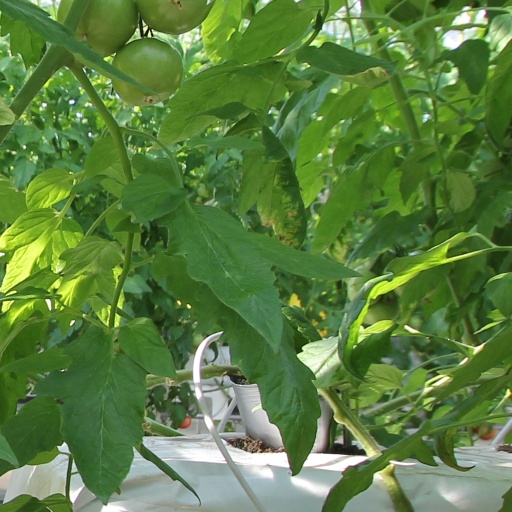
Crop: tomato